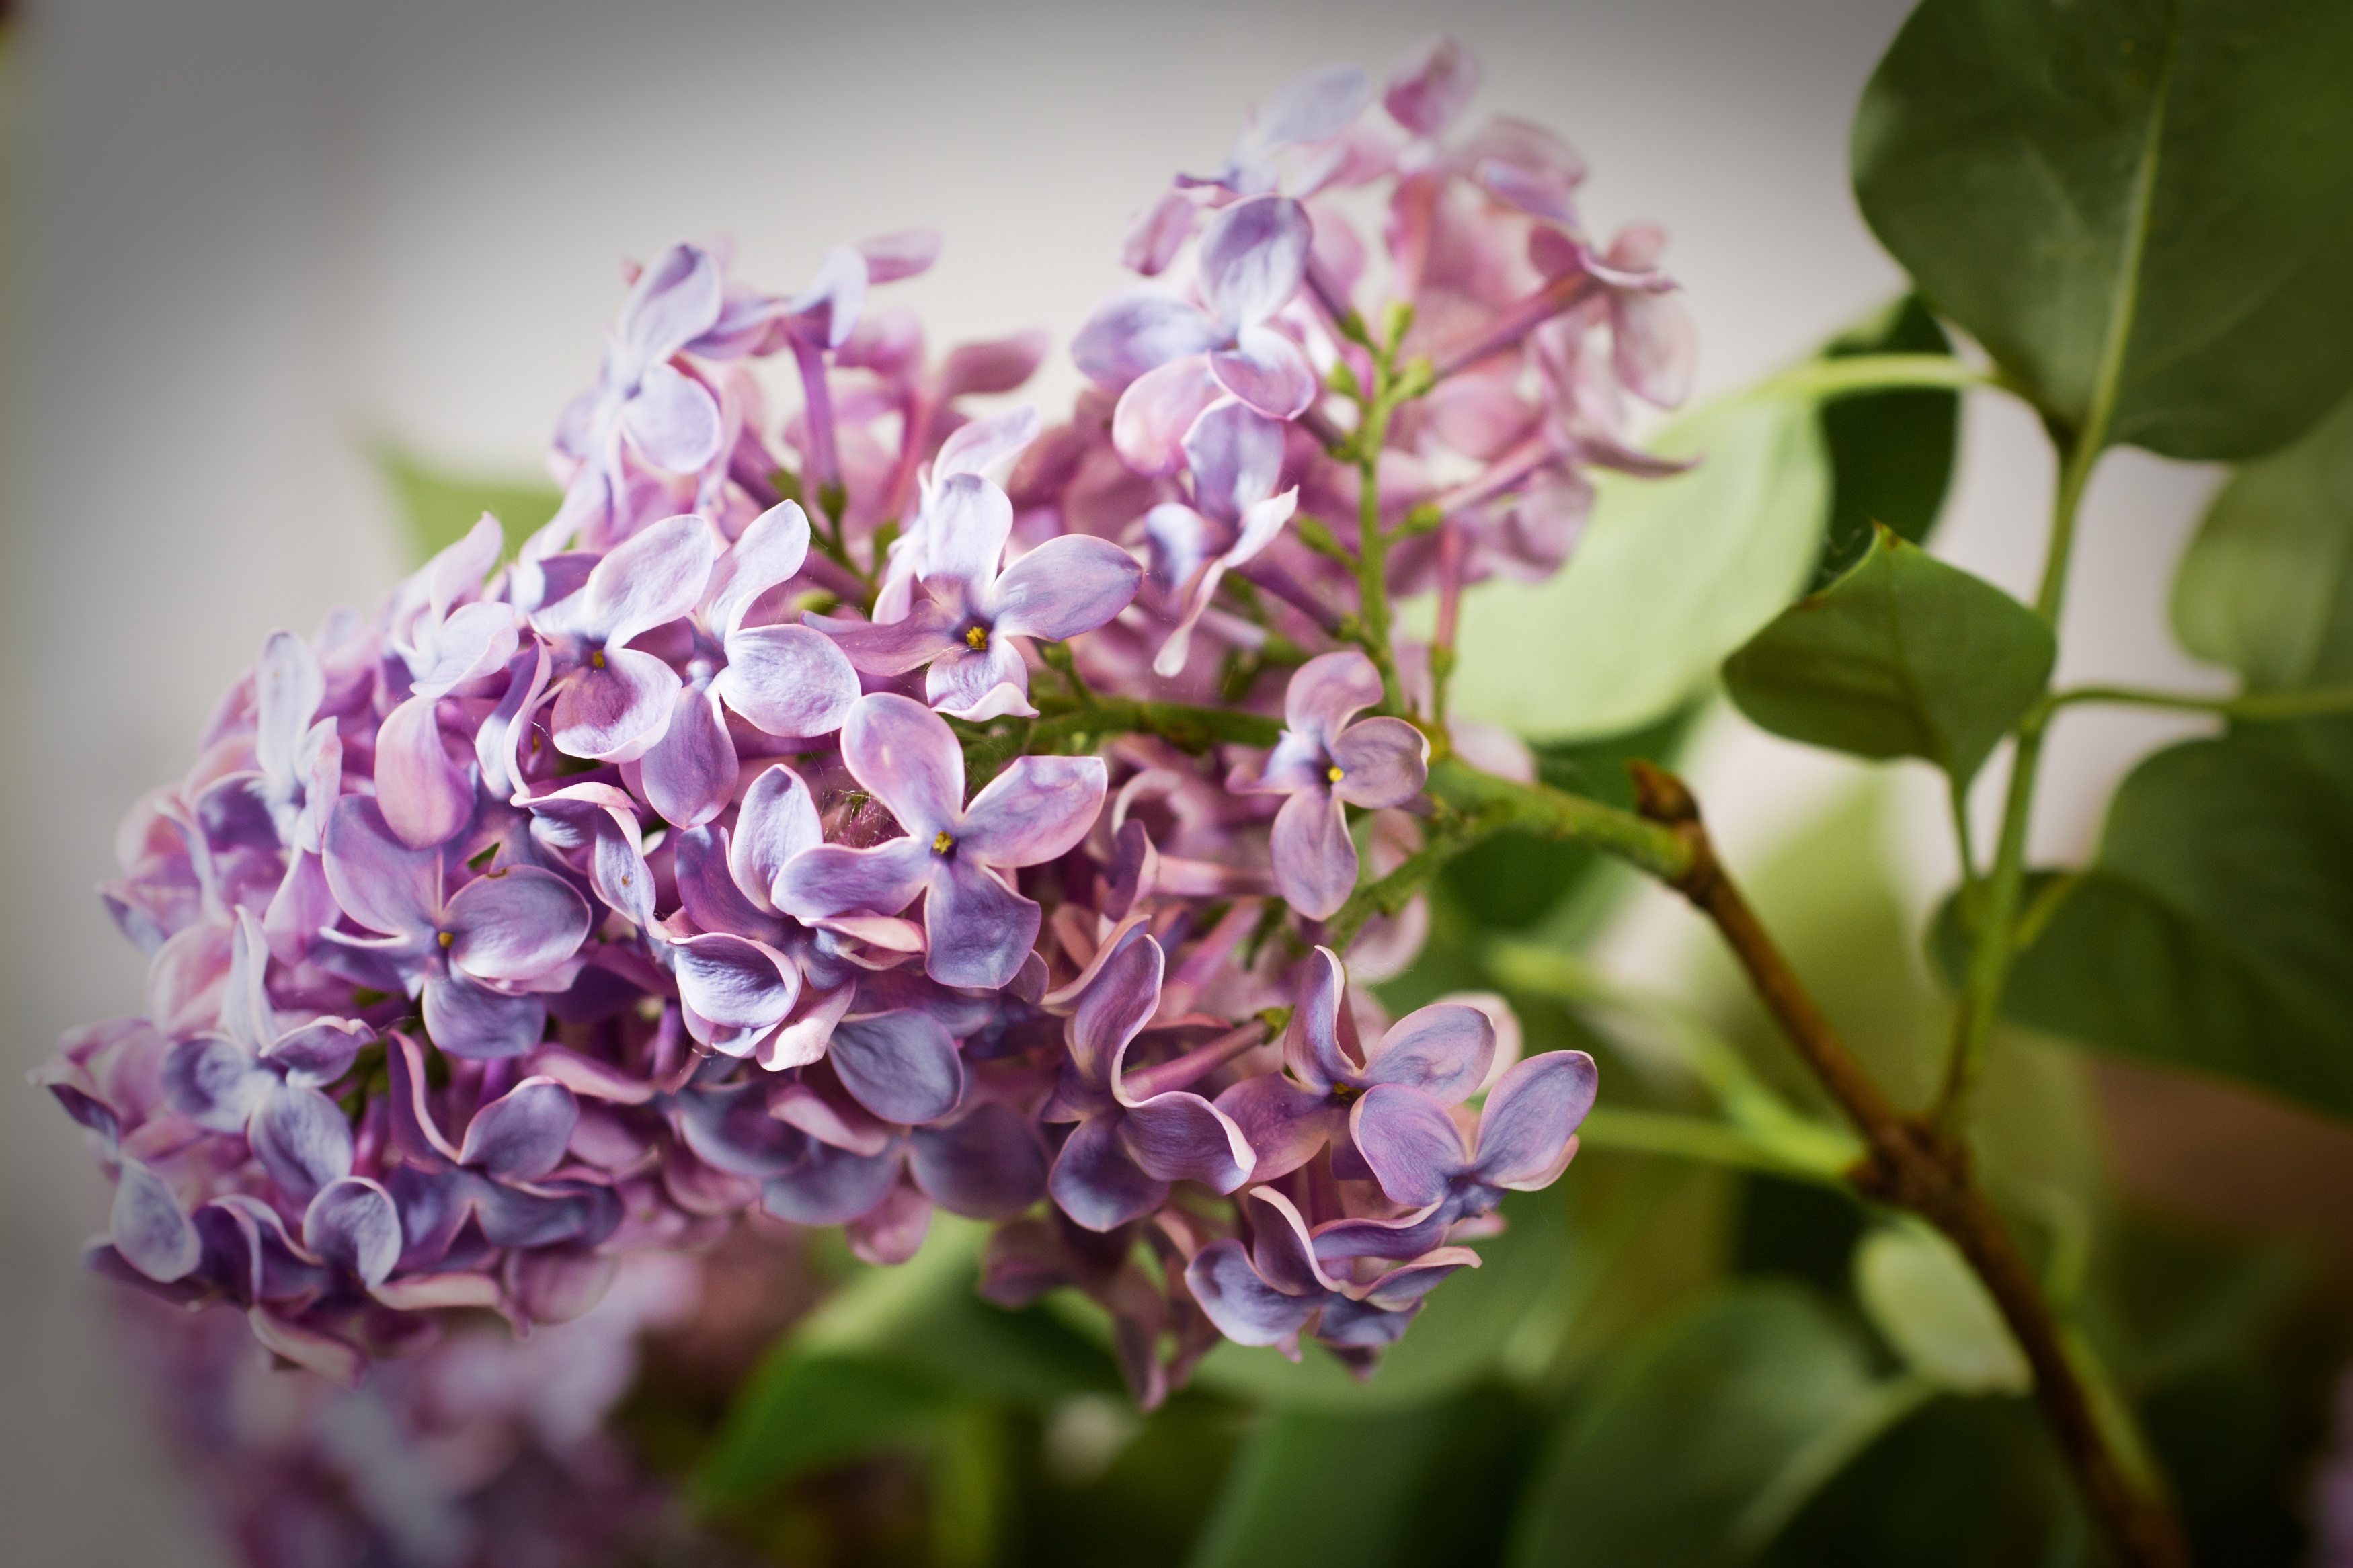
nature, blossom, plant, flower, purple, petal, bloom, bush, spring, botany, flora, hydrangea, wildflower, petals, violet, lilac, syringa, floristry, macro photography, lilac flower, flowering plant, hydrangeaceae, olive crop, land plant